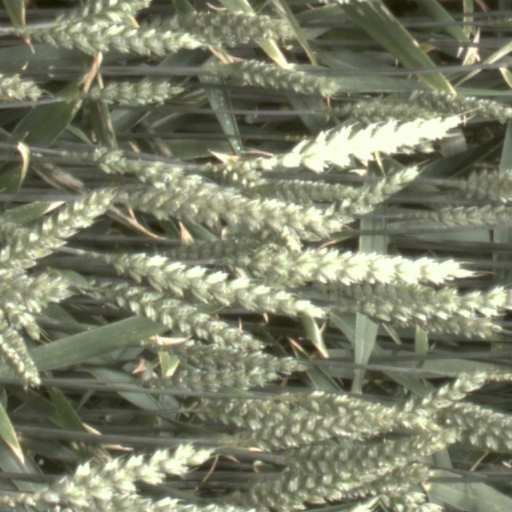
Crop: wheat